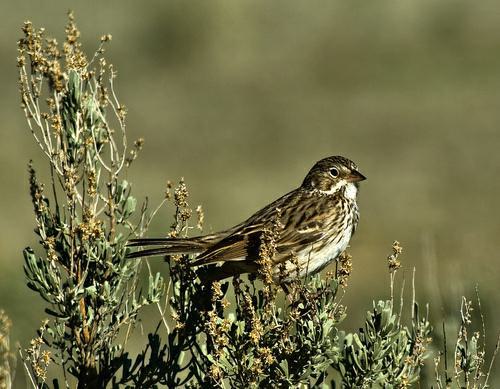
A photo of a vesper sparrow